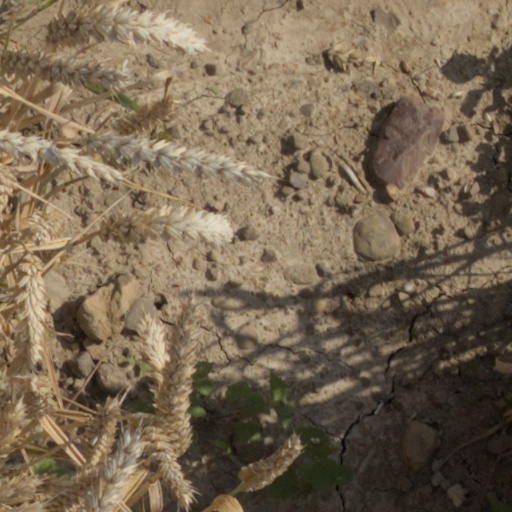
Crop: wheat